Hakodate bugyō

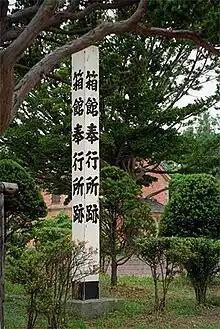
Site of the former Hakodate Bugyō office, at Goryōkaku

Hakodate is a port city on the southern coast of Hokkaidō island, separated from northern Honshū by the Tsugaru Strait. In 1779, the Tokugawa shogunate exerted direct control over Hakodate, and rapid development in the area soon followed.